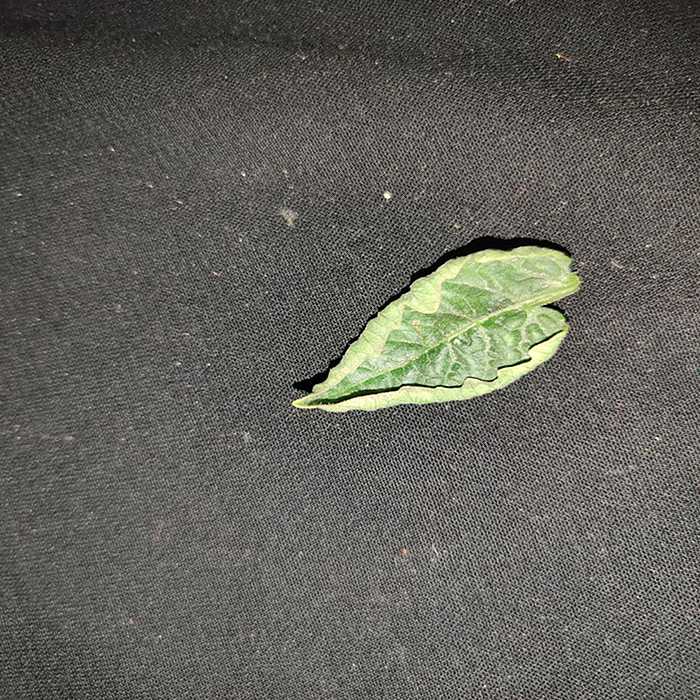
Plant: Tomato
Label: Tomato leaf curl virus